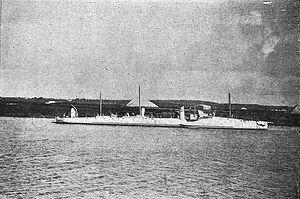
Le Barcelo est un torpilleur de la classe Barcelo, fabriqué en 1886 en France et commissionné par l'Armada espagnole. Capturé en 1898 par les américains durant la guerre hispano-américaine, il est commissionné par l'US Navy la même année puis transformé en remorqueur sous la désignation d’USS Barcelo en 1920. Il a pour sister-ship le Bustamante.
Antoine Barcelo, né à Palma de Majorque le 1ᵉʳ octobre 1717 et mort le 30 janvier 1797, est un marin et militaire espagnol du XVIIIᵉ siècle originaire des îles Baléares. Il commence sa carrière comme messager maritime de la marine marchande, mais son expérience et son habileté lui valent de servir dans l'Armada royale de la Maison Bourbon d'Espagne, d'où il se retire à un âge avancé avec le grade de lieutenant général, soit l'équivalent d'amiral.